Louisville Bats

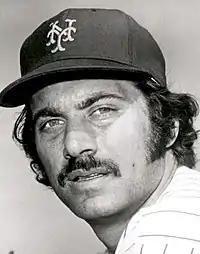
Jim Fregosi led Louisville to win back-to-back AA titles in 1984 and 1985.

Fregosi led the Redbirds to win back-to-back American Association championships in 1984 and 1985. The 1984 squad won the semifinals against the Indianapolis Indians, 4–2, before winning their first league title over the Denver Zephyrs, 4–1. Their second came the next season after winning the 1985 Eastern Division title and defeating Oklahoma City, 4–1, in the only round of playoffs. Fregosi won his second Manager of the Year Award for the 1985 campaign.